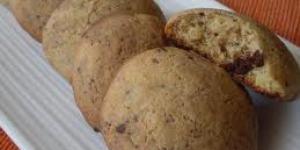
galletas con avellana